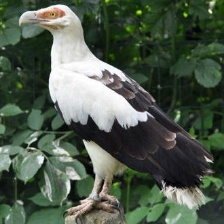
Species: PALM NUT VULTURE
Scientific name: GYPOHIERAX ANGOLENSIS
ImageNet parent category: vulture